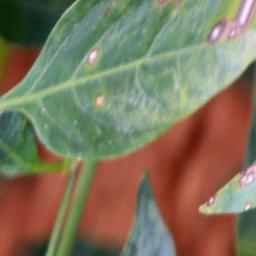
Label: cercospora